Marguerite Clark

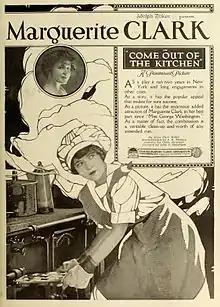
Promotion in "Moving Picture World", 1919

Marguerite Clark's emergence as an outstanding film actor was acknowledged by 1915, when Moving Picture World, in a review of "The Goose Girl", based on a 1909 best-selling novel by Harold MacGrath, reported that Clark "conquers her audience in an instant." She performed in the feature-length production "The Seven Sisters" (1915), directed by Sidney Olcott, and then reprised her stage role in a film that would define the Clark persona—the influential 1916 screen version of "Snow White".